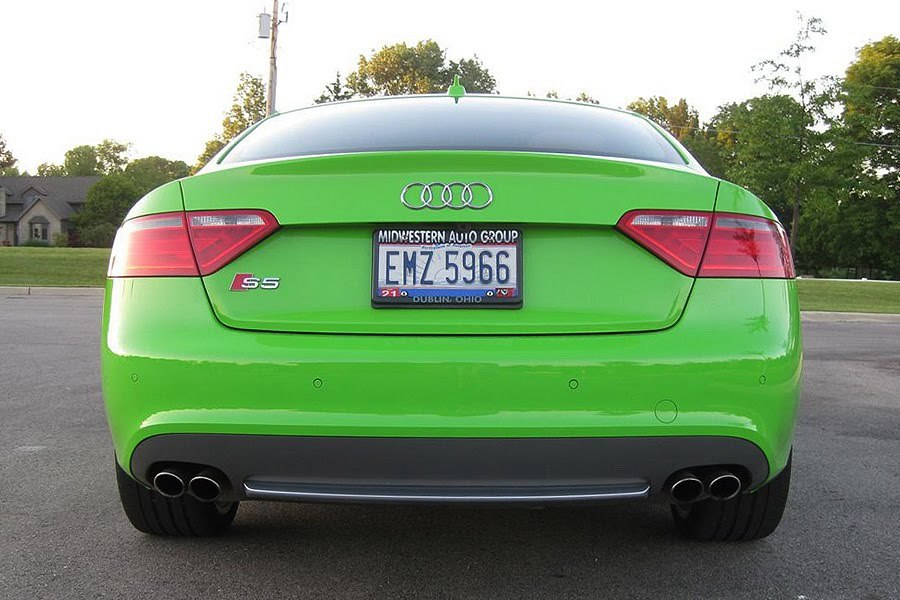
Car model: 2012 Audi S5 Coupe